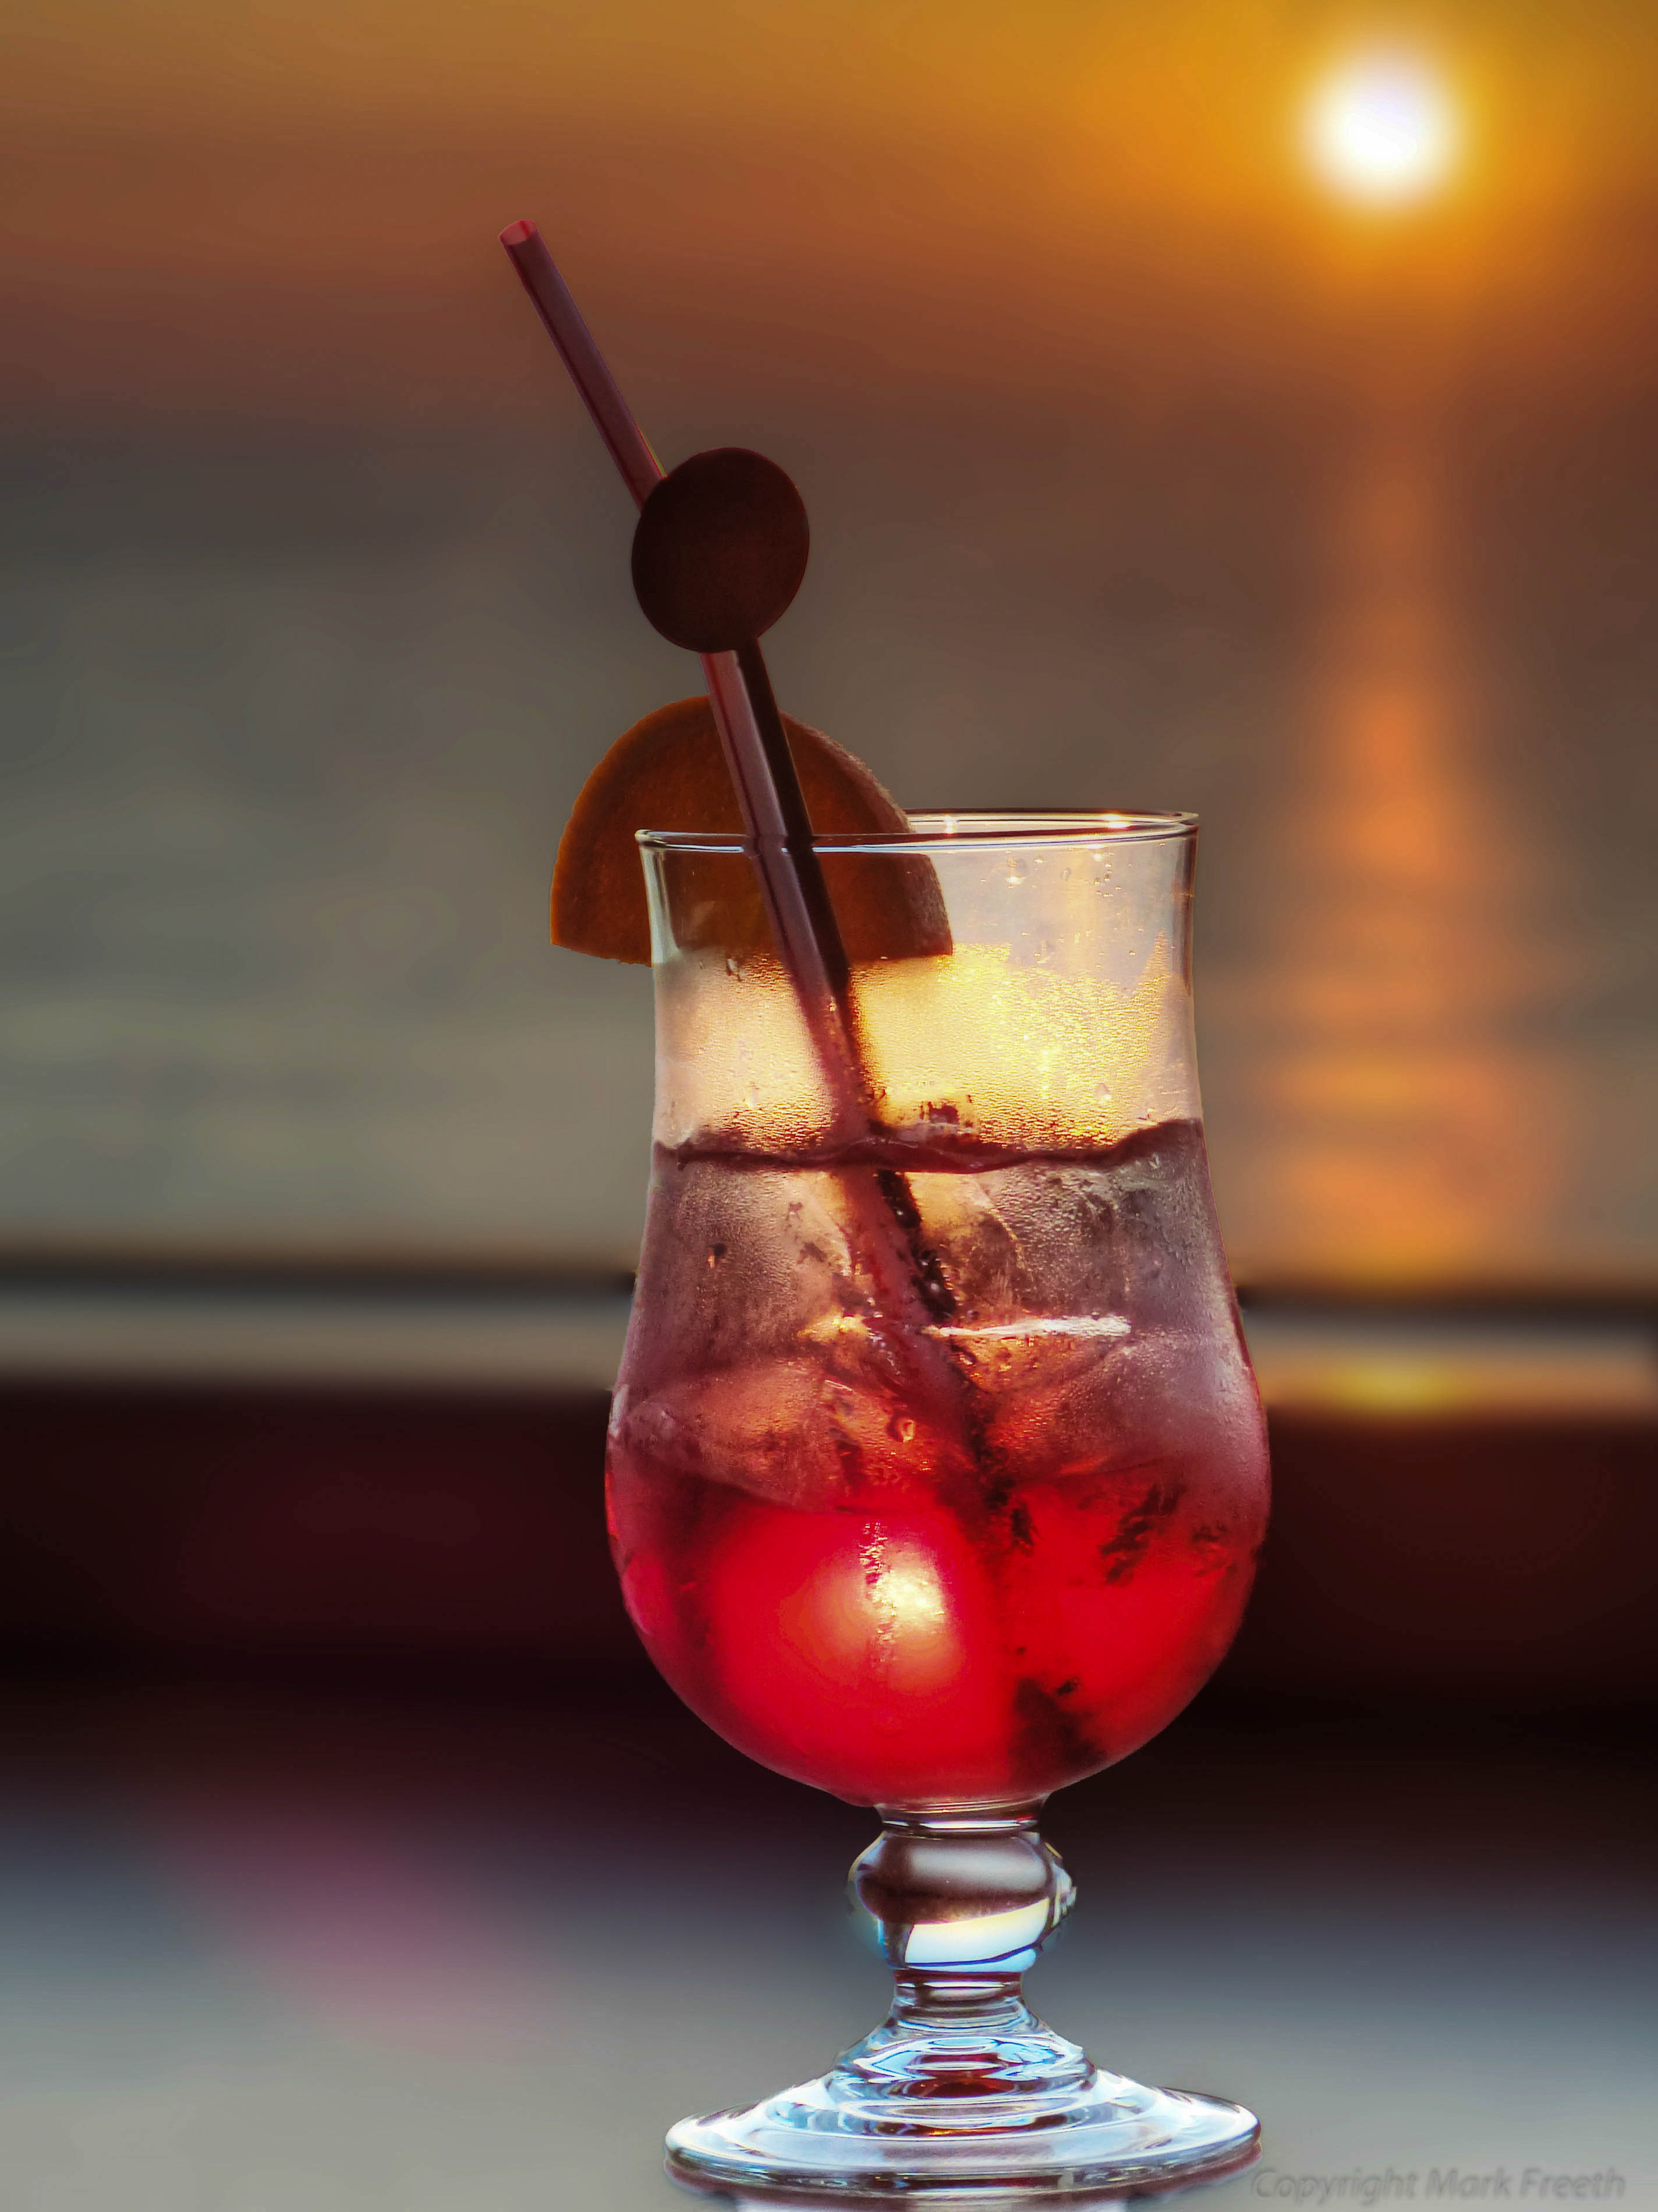
sunrise, sunset, produce, drink, cocktail, cruise, hdr, liqueur, tequila, markfreeth, tequilasunrise, alcoholic beverage, negroni, singapore sling, distilled beverage, non alcoholic beverage, mai tai